Friedrich Rochleder

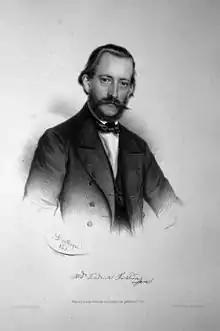
Friedrich Rochleder (1819-1874)

Friedrich Rochleder (15 May 1819 – 5 November 1874) was an Austrian chemist born in Vienna.